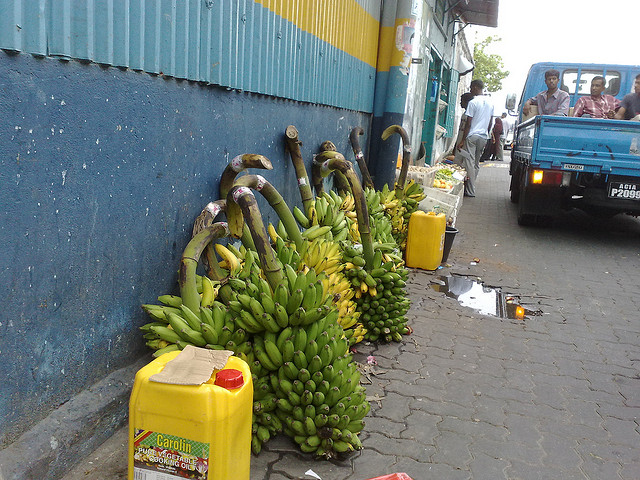
user: Given an image and a question. Answer the question in a short answer. Question: Are these bananas for sale or already sold? Short Answer:
assistant: for sale